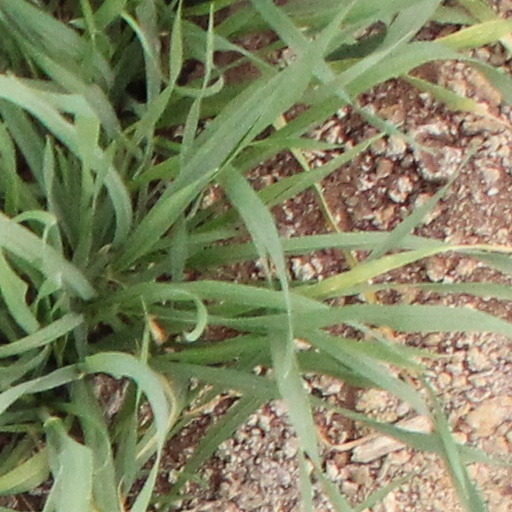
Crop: wheat